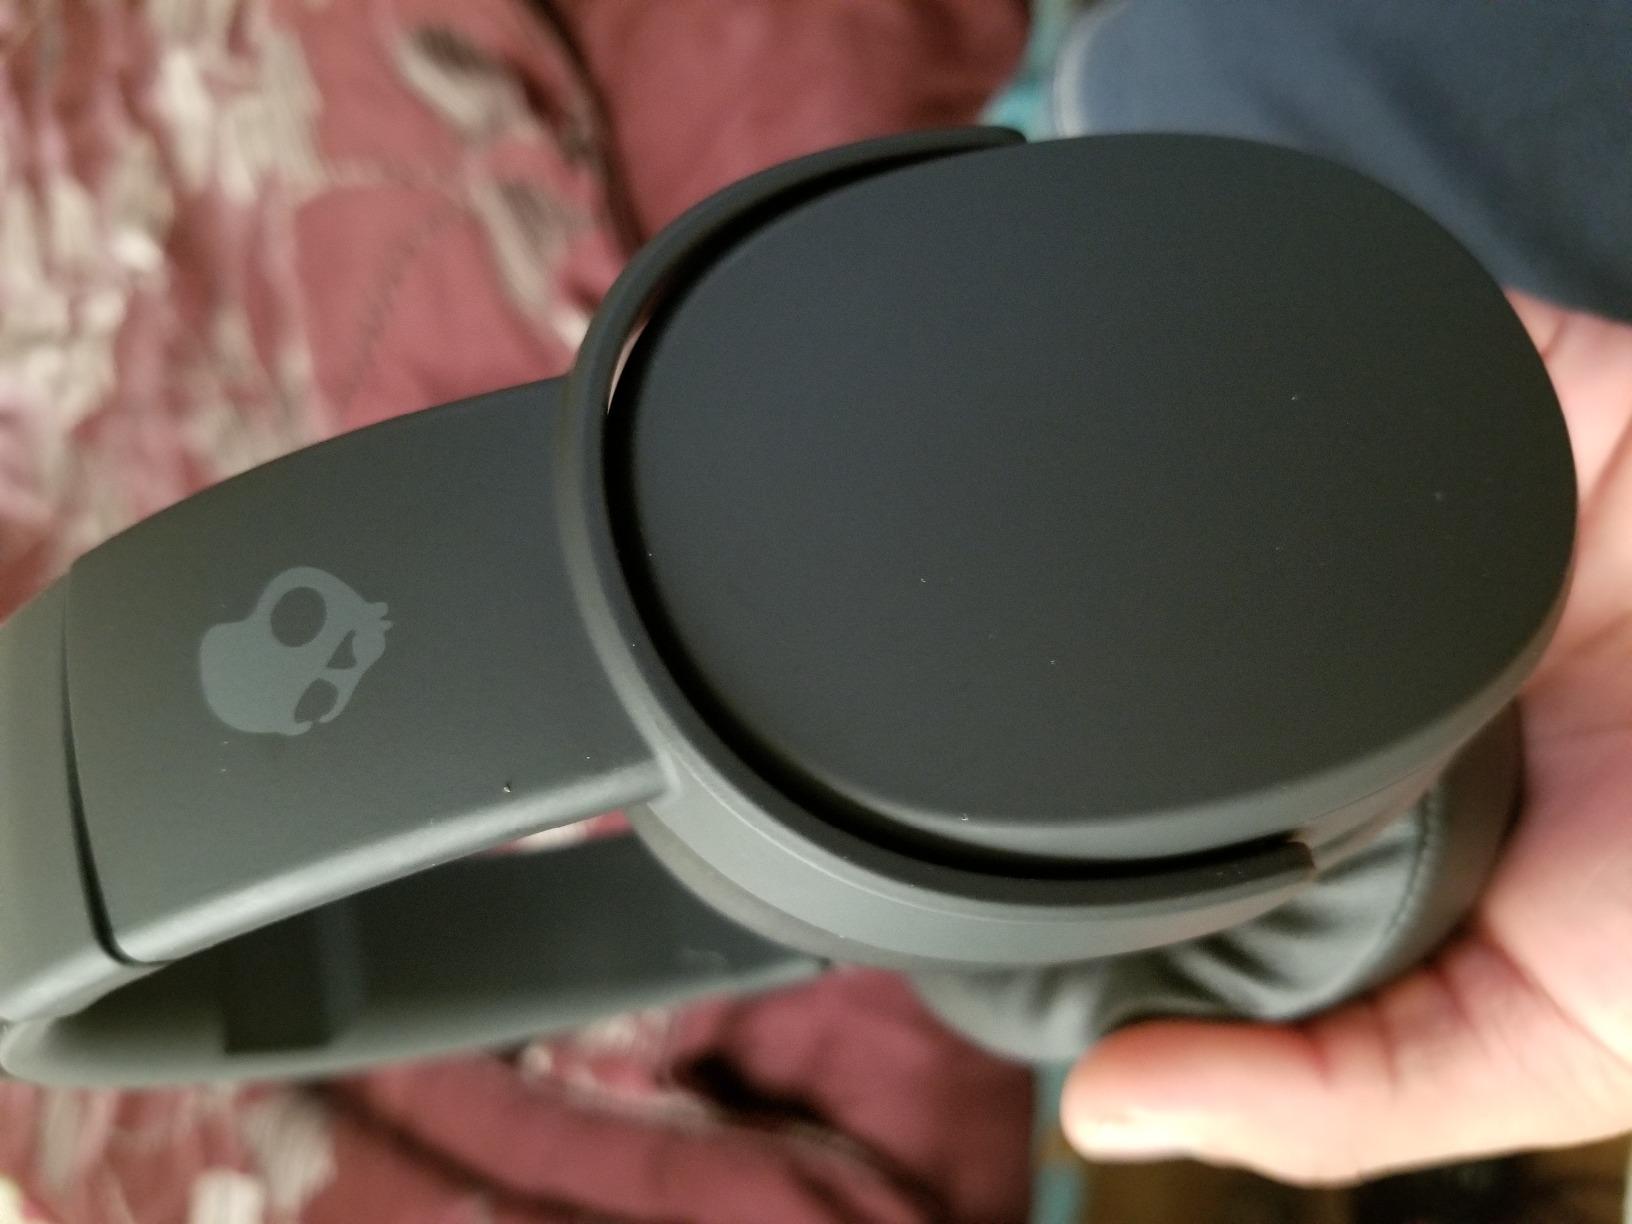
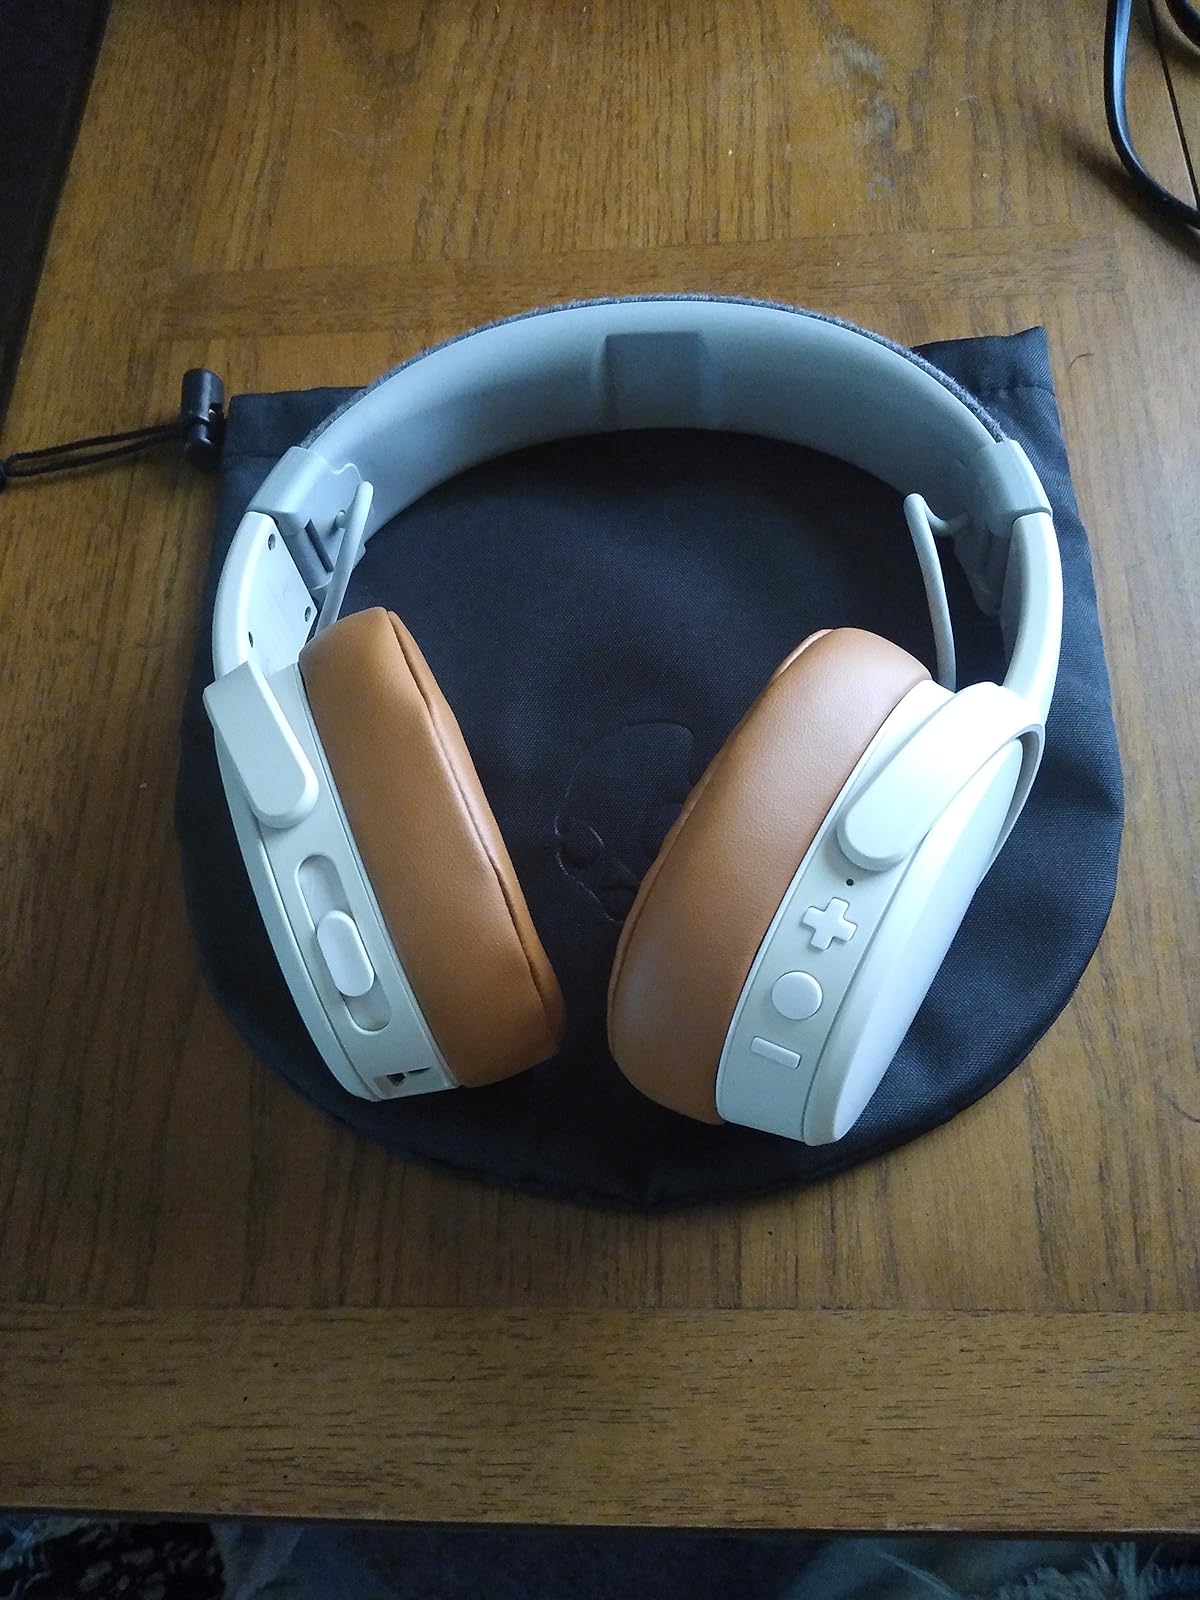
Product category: headphones
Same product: no